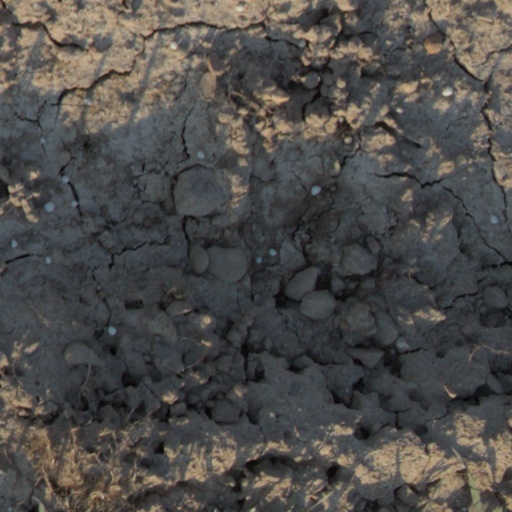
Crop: wheat